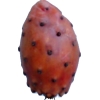
Label: cactus_fruit_red